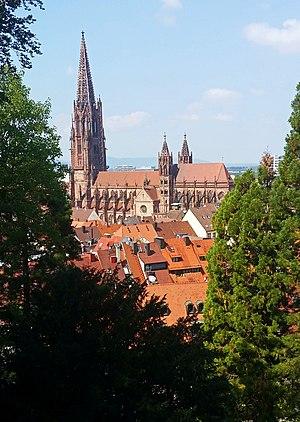
Cathédrale du Freiburg